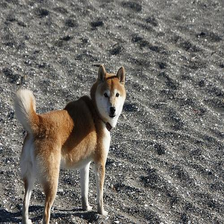
Species: dog
Breed: shiba inu